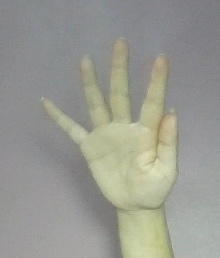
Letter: sheen